Democratic Government Museum

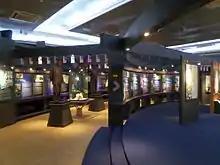
Democratic Government Museum exhibition hall

The Democratic Government Museum is a museum about the development and practice of parliamentary democracy, which is located at St. Paul's Hill in Malacca City, Malacca, Malaysia. The museum was formerly the Malacca State Legislative Assembly building, which had moved to Ayer Keroh as its present location since February 2000, in which its foundation stone was laid on 13 August 1961.